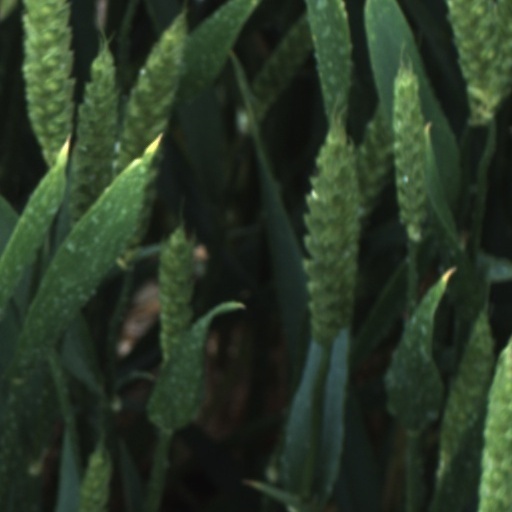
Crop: wheat